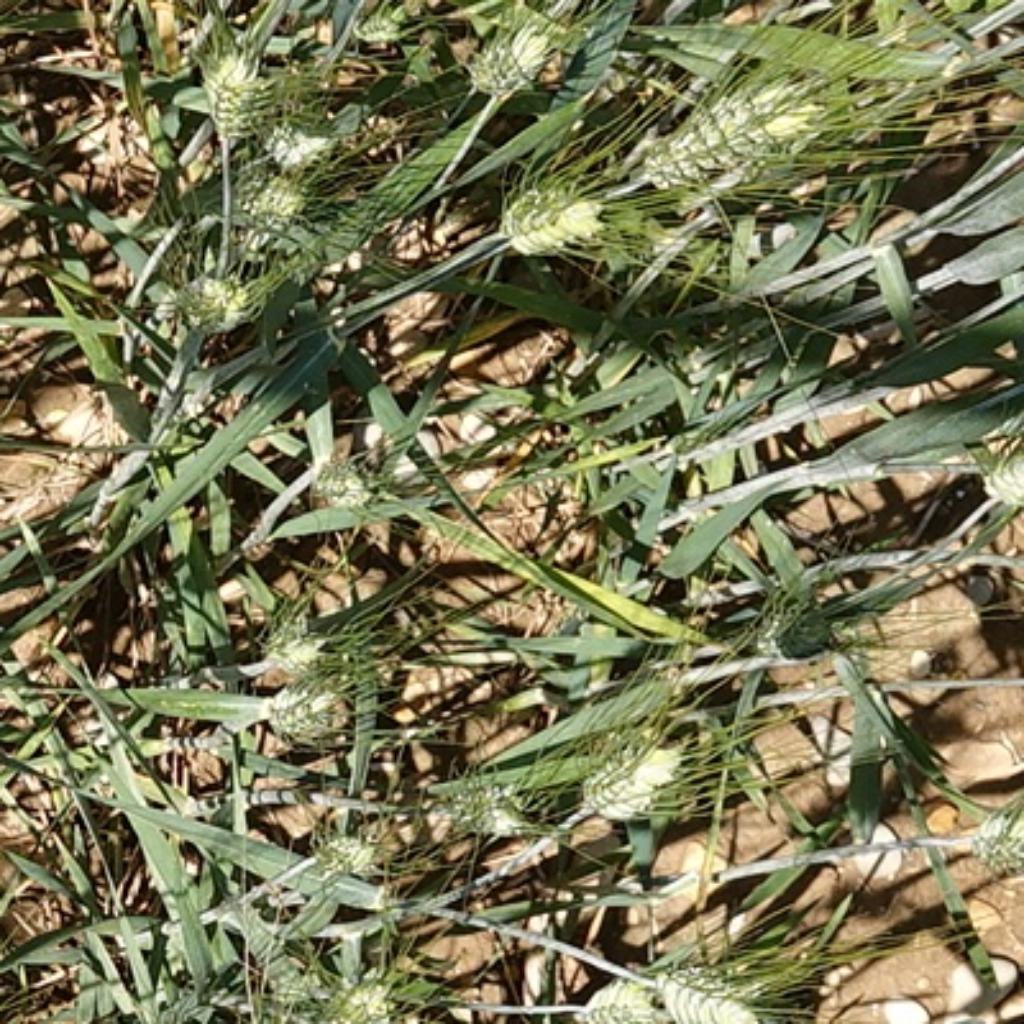
Country: France
Location: Gréoux
Wheat development stage: Filling